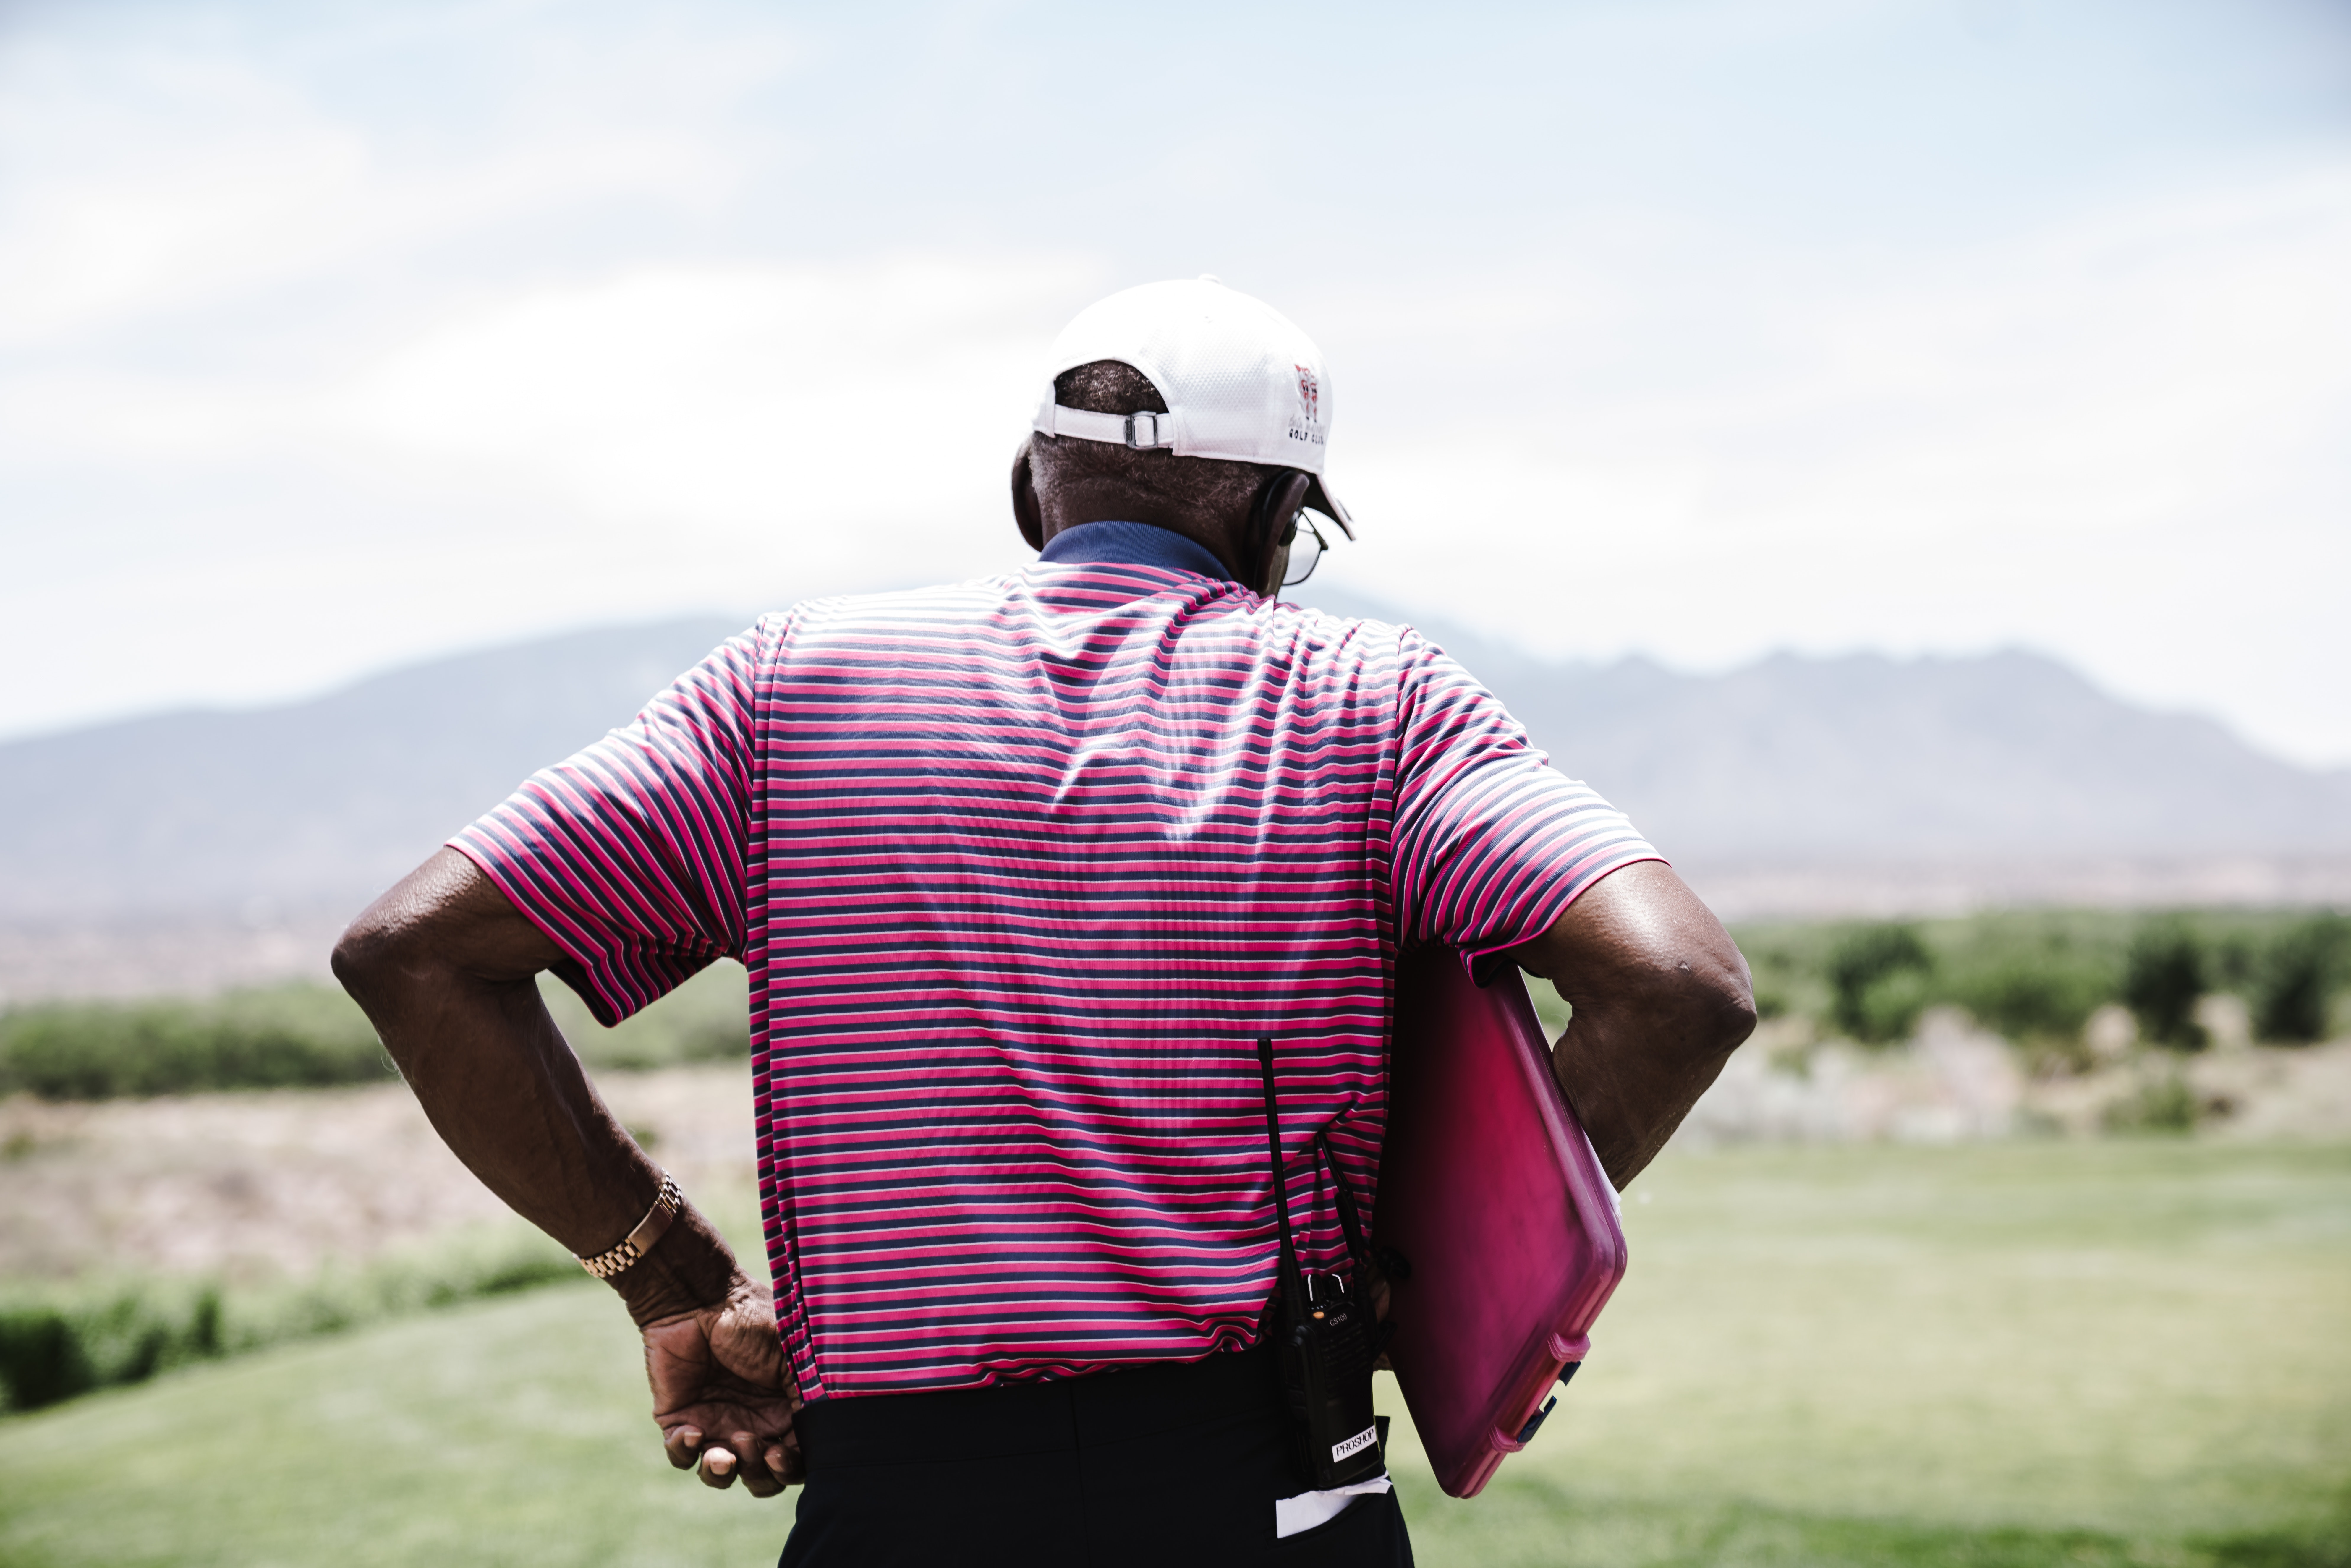
sleeve, shoulder, standing, cool, dress shirt, arm, outerwear, golf, recreation, photography, headgear, shirt, grassland, t shirt, neck, waist, professional golfer